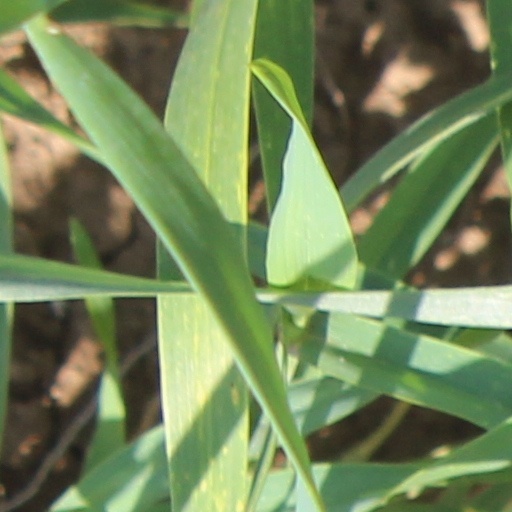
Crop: wheat